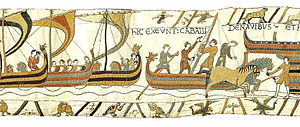
Bayeux-tapetet / Dansk oversættelse af den latinske tekst
Bayeux-tapetet [bajø] er et 70 meter langt vægtæppe broderet med uldgarn på hørlærred. Det illustrerer normanneren Vilhelm Erobrerens erobring af England, da han vandt over Harold Godwinson i Slaget ved Hastings i 1066. Bayeux-tapetet blev sandsynligvis fremstillet på ordre af biskop Odo af Bayeux, Vilhelms halvbror og vicekonge i England, og er muligvis fremstillet i England. Det er et af ganske få tapeter, som har overlevet tidens tand, nok fordi det lå sammenrullet i en lufttæt blykasse og kun blev ophængt i domkirken i byen Bayeux i Normandiet ved særlige lejligheder.